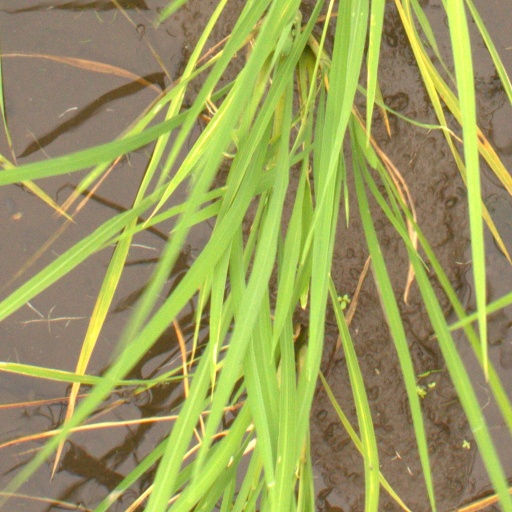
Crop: rice